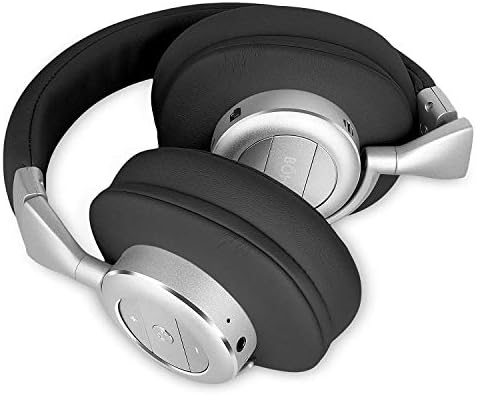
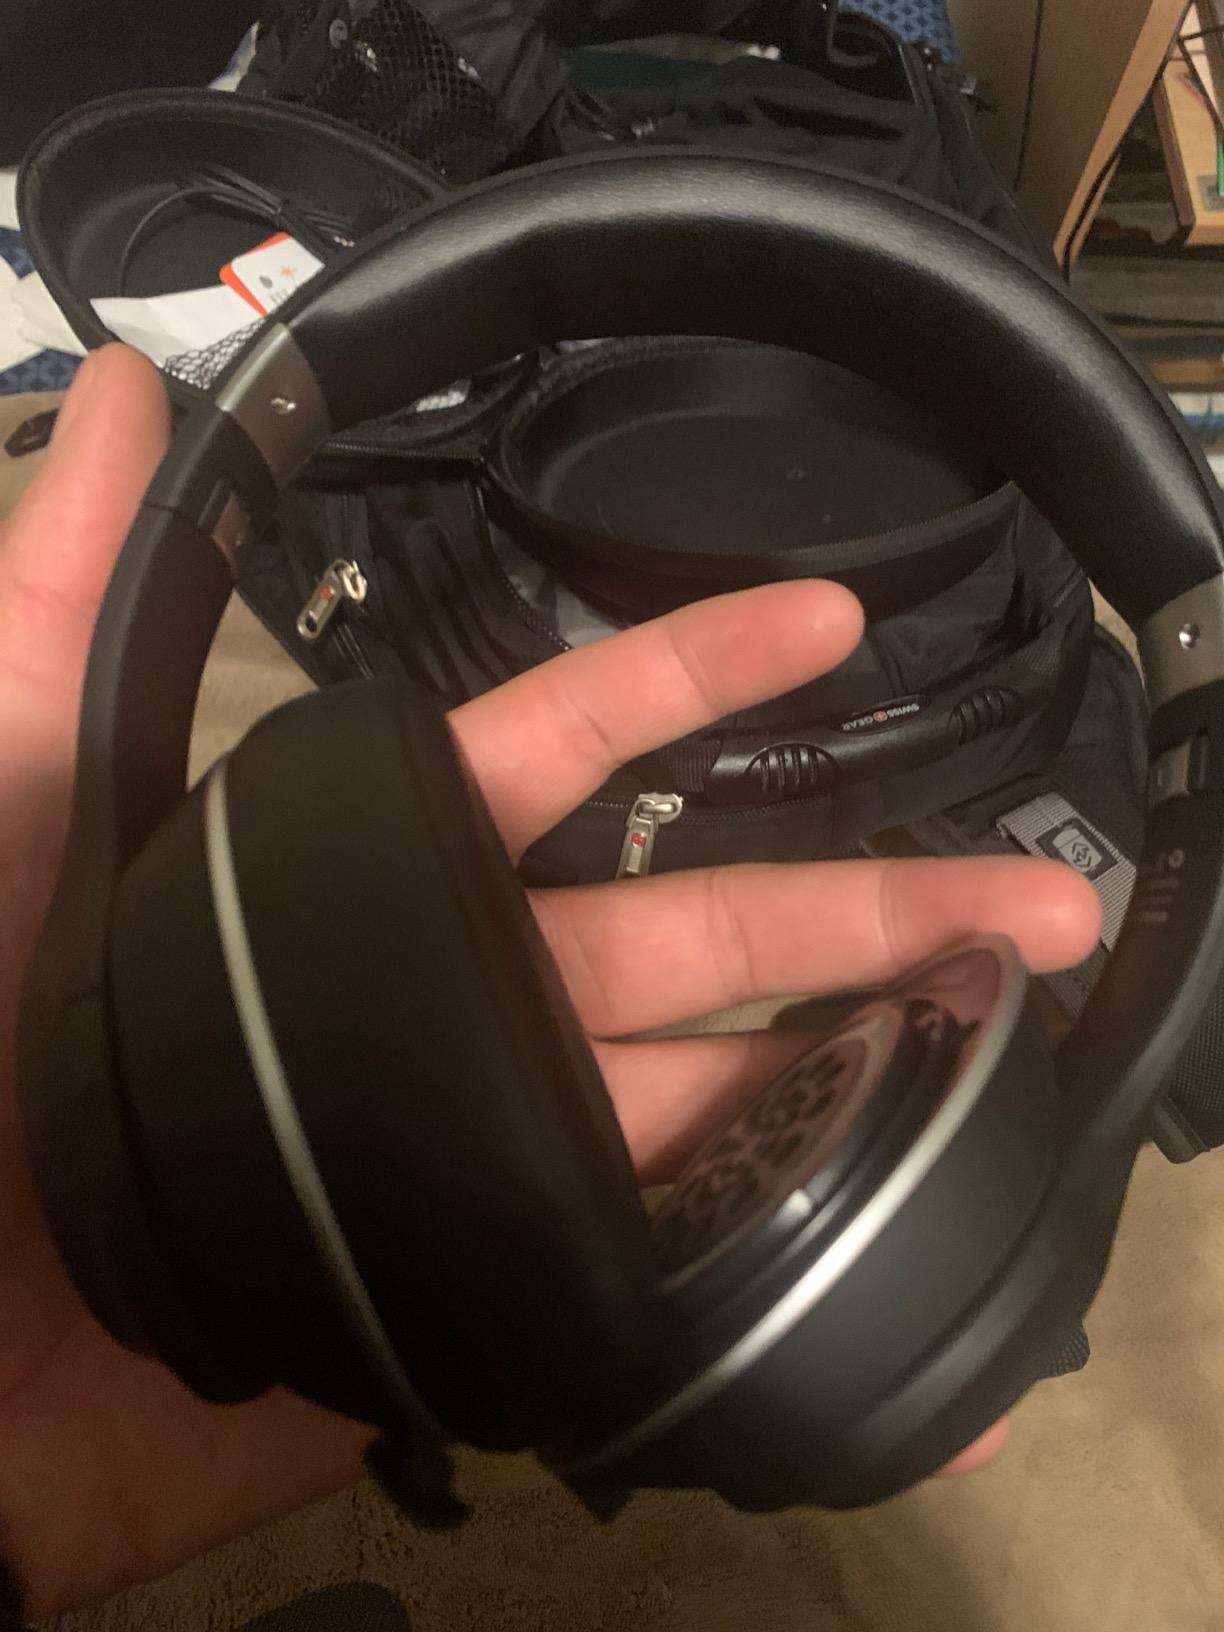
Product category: headphones
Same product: no